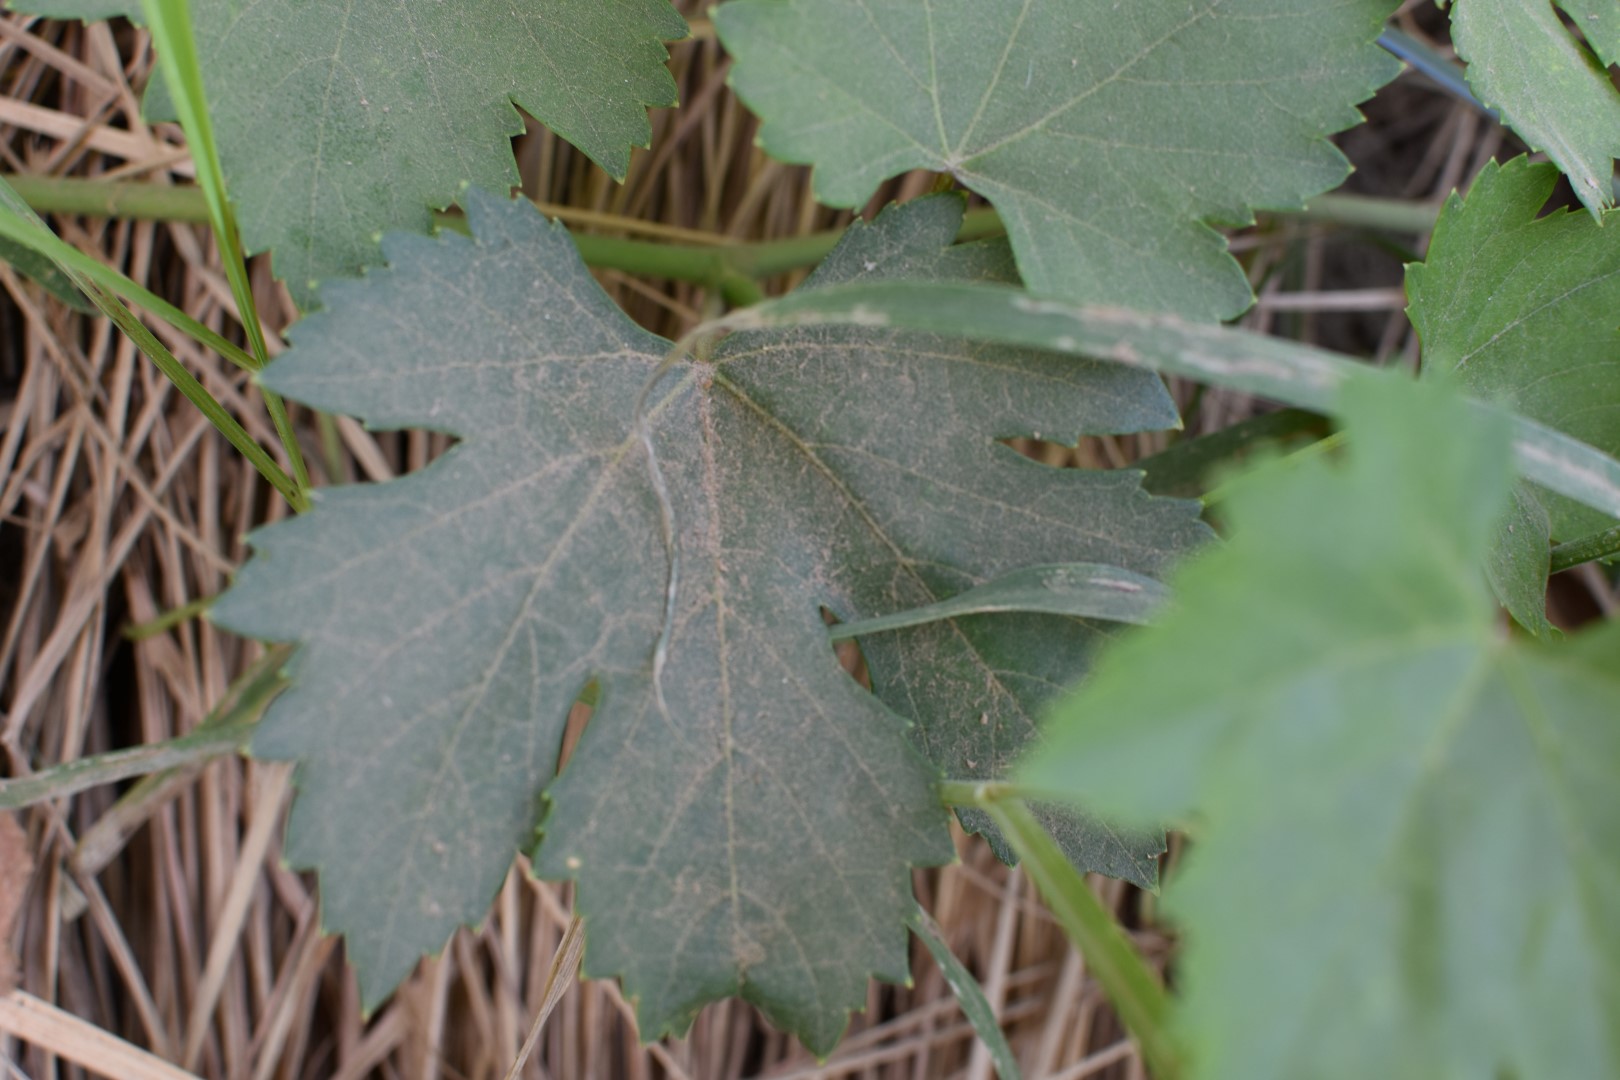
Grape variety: Halawani